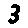
Label: 3